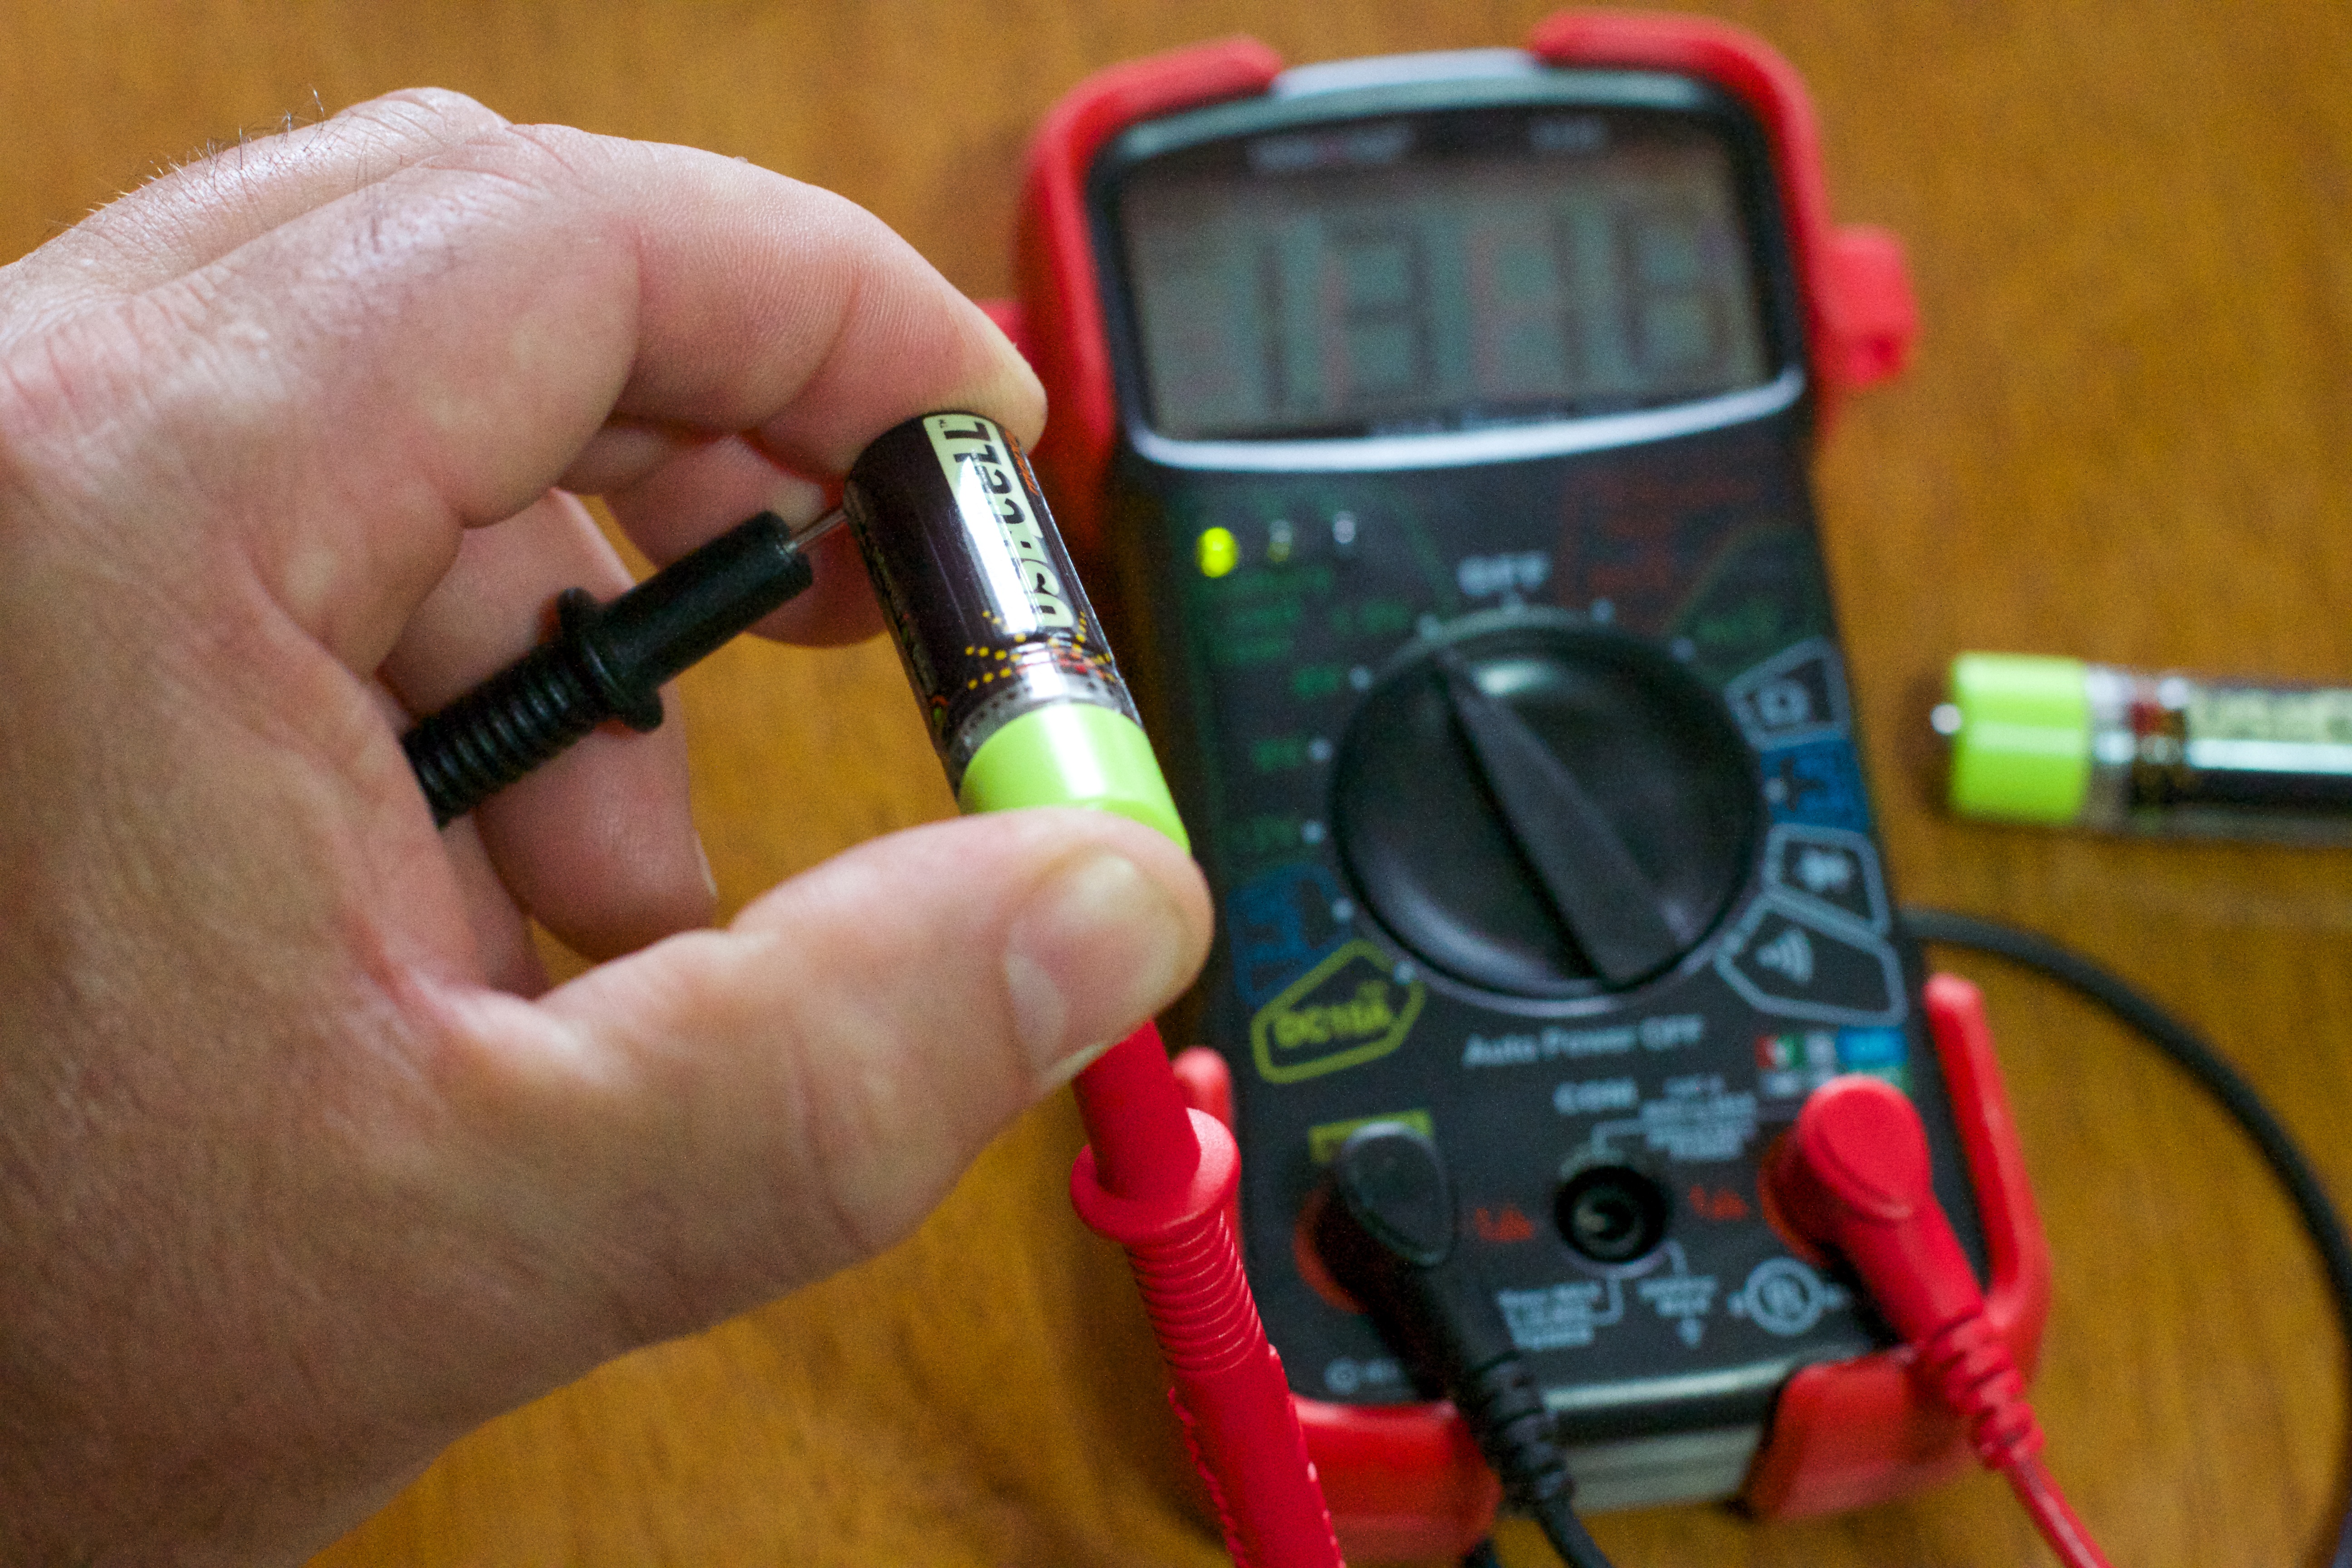
hand, product, battery